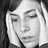
Emotion: sad